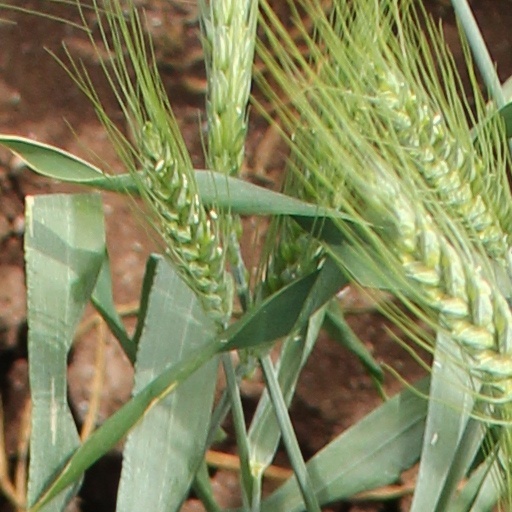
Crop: wheat